Sunil Shroff

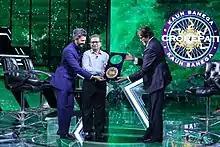
The Karamveer special episode of the game show Kaun Banega Crorepati featuring Dr. Sunil Shroff, Managing Trustee of MOHAN Foundation

On the 9th of October 2020 Dr.Shroff was invited as a Karmveer by Sony Television to the popular national program - Kaun Banega Crorepati (KBC) anchored by Amitabh Bachchan, along with actor Riteish Deshmukh as the champion of the cause. The show was selected as a special event on the eve of Amitabh Bachchan birthday that falls on 11th Oct. Both Riteish and his wife Genelia had recently pledged to donate their organs. The show helped create awareness about organ donation and at the same time won MOHAN Foundation prize money to promote the cause. On the request of Dr. Shroff, both Amitabh Bachchan and actor Riteish Deshmukh wore the Green ribbon and the KBC set was turned green in support of organ donation.